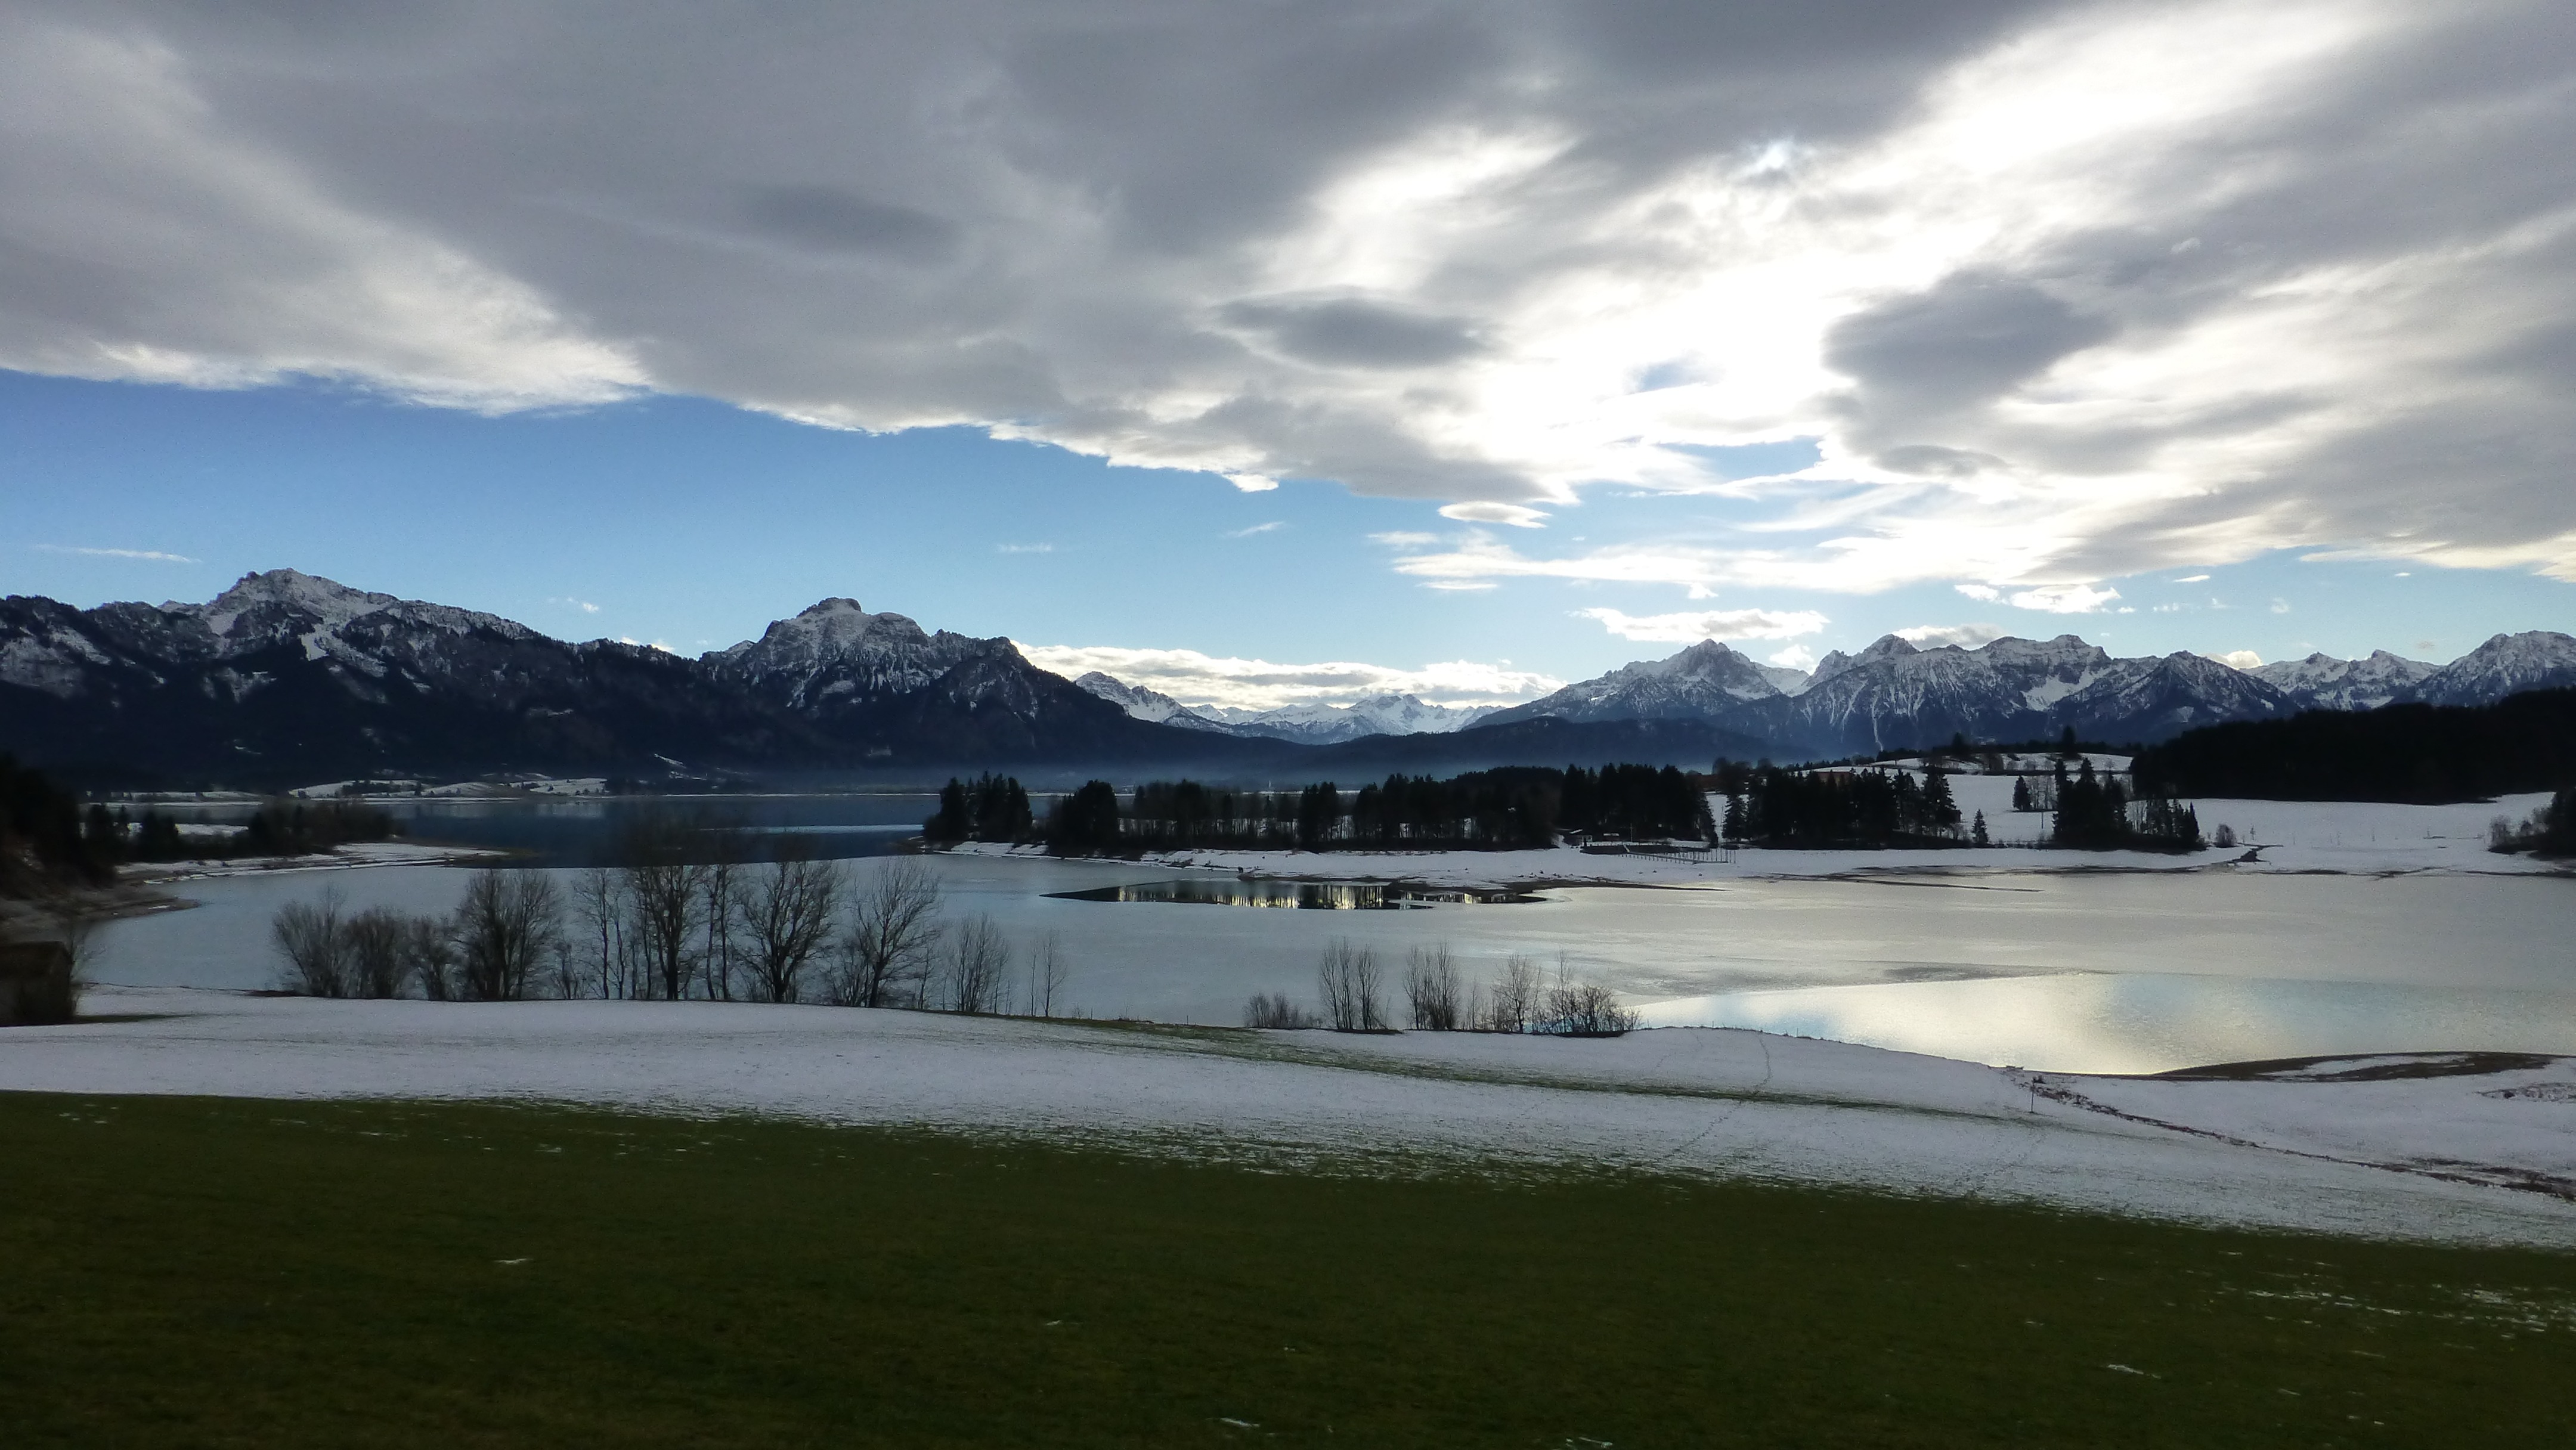
landscape, mountain, snow, winter, cloud, sky, sun, sunlight, morning, hill, lake, mountain range, panorama, dusk, ice, reflection, weather, reservoir, mountains, loch, lake forggensee, mountainous landforms, allgau